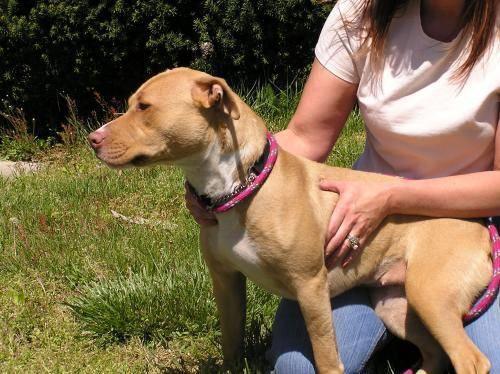
dog